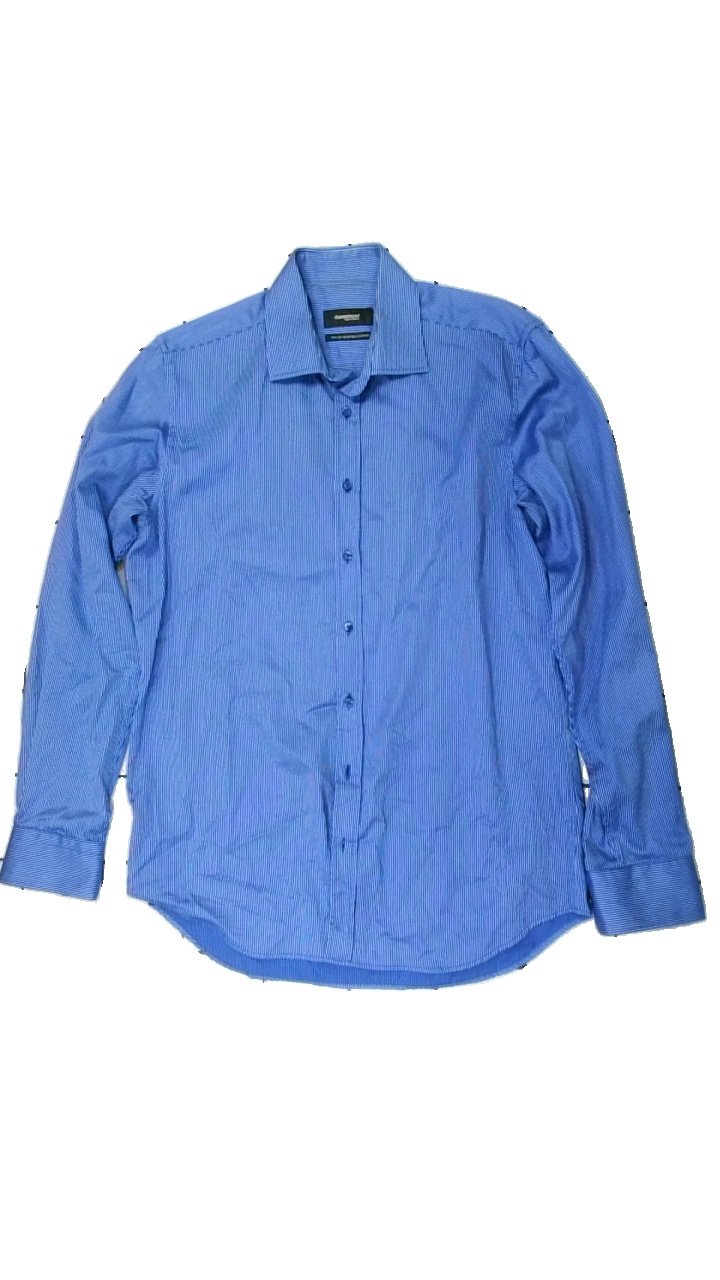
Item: Shirt (Men)
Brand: Dressman
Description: randig skjorta, lite gul i kragen
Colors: Blue, White
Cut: Regular
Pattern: Striped
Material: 100% cotton
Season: All
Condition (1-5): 4
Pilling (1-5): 5
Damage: fläck
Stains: Minor
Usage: Reuse
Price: <50